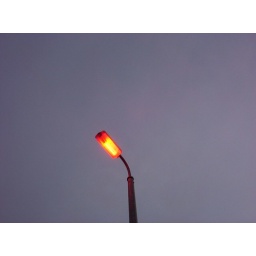
Taken to explore the contrast of the dull evening sky against the brilliance of the street illumination